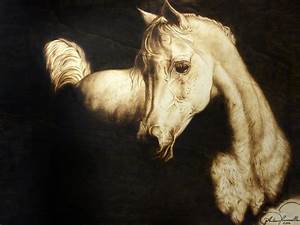
Label: cavallo